Israel

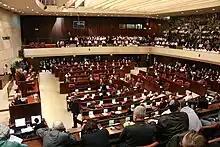
The Knesset chamber, home to the Israeli parliament

On 14 May 1948, the day before the expiration of the British Mandate, David Ben-Gurion, the head of the Jewish Agency, declared "the establishment of a Jewish state in Eretz-Israel". The following day, the armies of four Arab countries—Egypt, Syria, Transjordan, and Iraq—entered what had been Mandatory Palestine, launching the 1948 Arab–Israeli War; contingents from Yemen, Morocco, Saudi Arabia, and Sudan joined the war. The purpose of the invasion was to prevent the establishment of the Jewish state. The Arab League stated the invasion was to restore order and prevent further bloodshed.